List of birds of South Africa

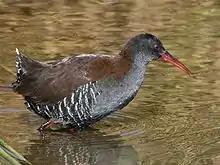
African rail

Pigeons and doves are stout-bodied birds with short necks and short slender bills with a fleshy cere.